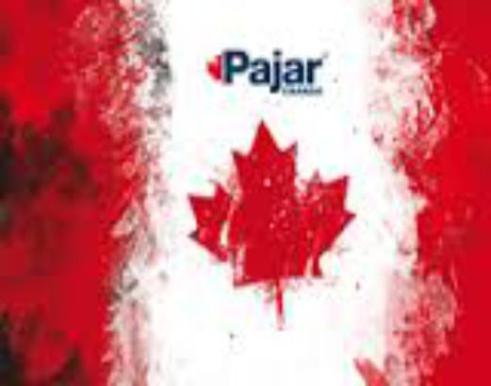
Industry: Clothes